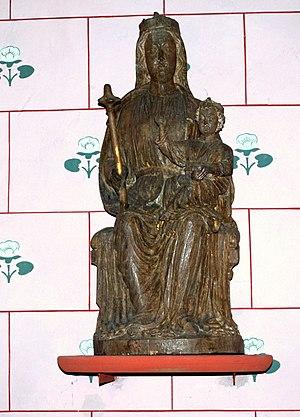
Sadirac église Saint-Martin
Sadirac est une commune du Sud-Ouest de la France, située dans le département de la Gironde, en région Nouvelle-Aquitaine.
L'abbaye de la Sauve-Majeure est un ancien monastère de l'ordre de Saint-Benoît situé sur le territoire de la commune de La Sauve, dans le département de la Gironde en Aquitaine.